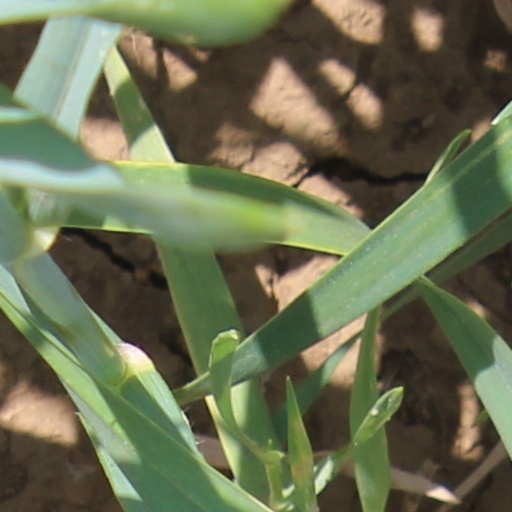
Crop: wheat